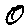
Label: 0